Amsterdam Klezmer Band

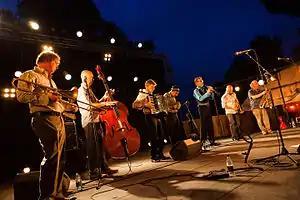
Amsterdam Klezmer Band performing in 2015

Amsterdam Klezmer Band, sometimes referred to as AKB, is a Dutch-Jewish musical group created in 1996 in Amsterdam. The band plays Yiddish and Klezmer music, but also incorporates sounds from Balkan, jazz, Romani, and hip-hop music. The band has described itself as a "mini brass band", but features prominent vocals as well.